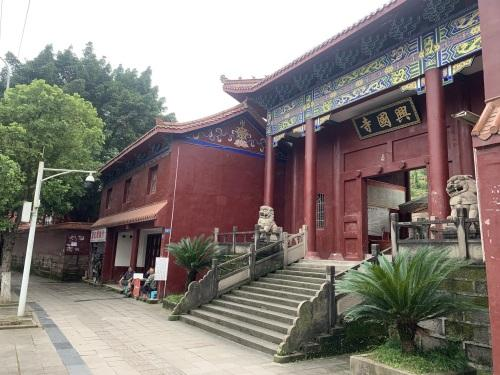
地标名称：兴国寺
所在城市：广安市·广安区